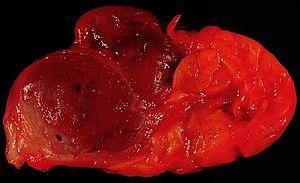
L'oncocytome est une tumeur bénigne de nature glandulaire ; à signaler toutefois que certaines formes malignes ont été discutées.